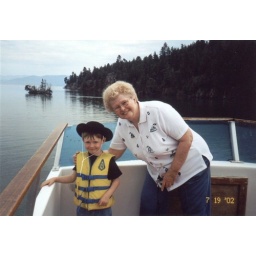
Grandma and Andrew on a tour boat in Flathead lake in '03.